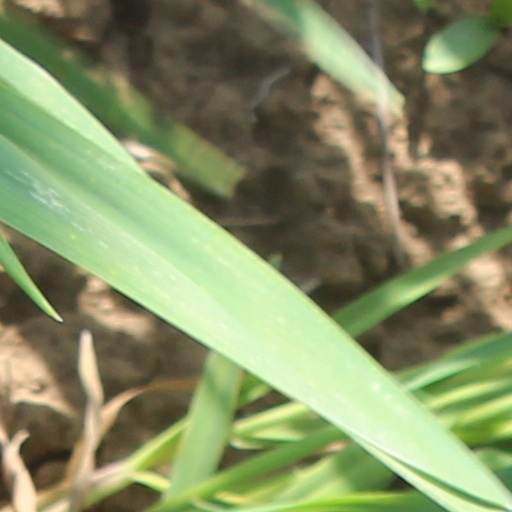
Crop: wheat